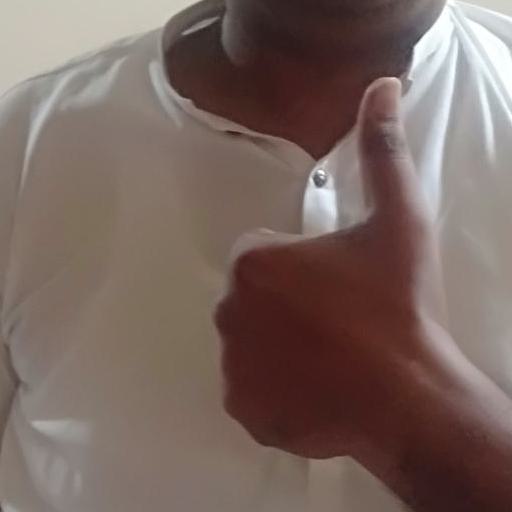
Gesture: like